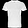
Label: T - shirt / top